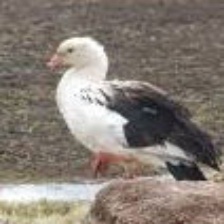
Species: ANDEAN GOOSE
Scientific name: CHLOEPHAGA MELANOPTERA
ImageNet parent category: goose